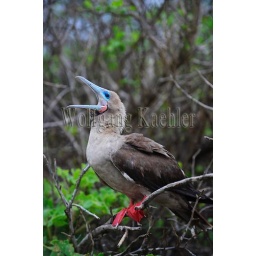
Ecuador, galapagos islands, tower island (Genovesa), red-footed booby perched in tree